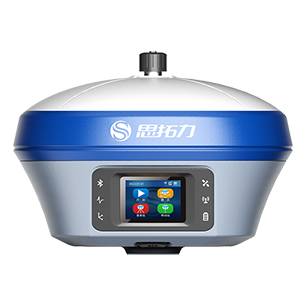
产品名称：基准站RTK-S6ⅡA
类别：思拓力品牌
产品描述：S6ⅡA基准站RTK设备，告别繁杂，专为做更好的基准站而生。打破以往架设基准站的束缚，不需要笨重的蓄电池，细长的天线配置电台等。13600mAh大容量电池，能满足每天续航时间需求；7W内置收发一体电台，作业距离轻松达到10公里。